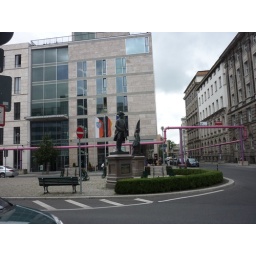
Pink and blue pipes run above ground - I THINK they're for water!